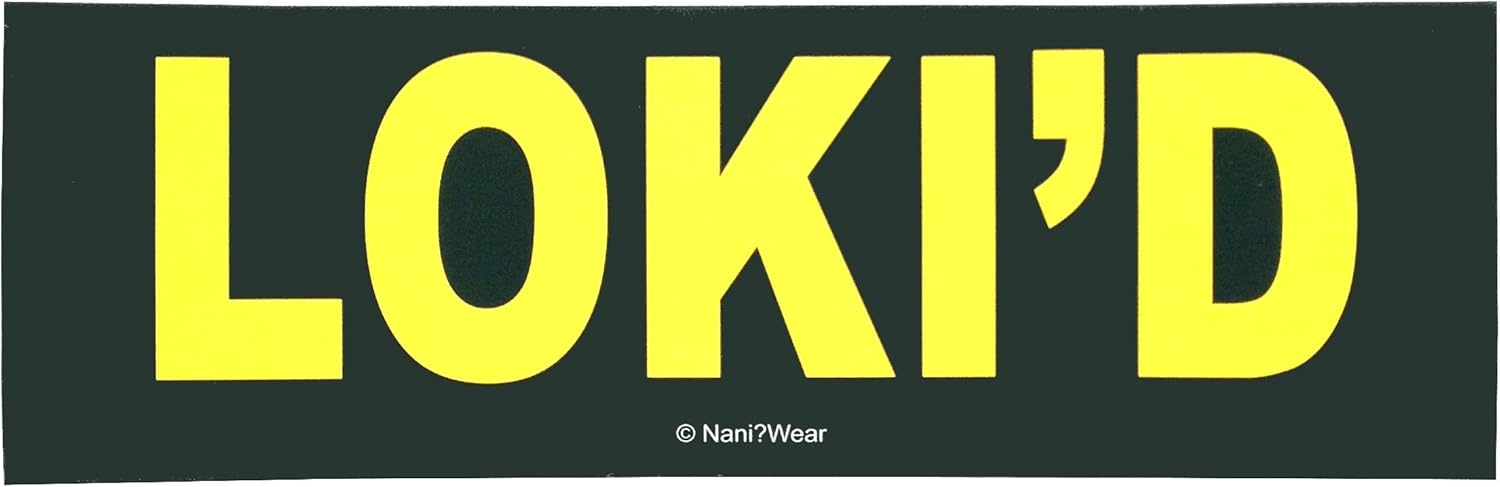
NaniWear Ragnarok Loki Bumper Sticker Loki'd
Category: Automotive
The sticker says it all, and announced it to the world. You are part of Loki's Army, you are LOKI'D! Monitors may display colors differently, and we try to show the most accurate colors. Bumper sticker is made of 4mil waterproof UV resistant vinyl, printed with a professional digital printer. It also has a UV resistant overlay, which adds to the life of the bumper sticker. The bumper sticker is printed on the same kind of vinyl used for vehicle wraps and vehicle signs.
Features: Measures 3 inches x 9 inches | Printed with professional digital printer on waterproof and UV resistant 4mil vinyl | UV resistent protective overlay to protect the sticker from fading | Permanent pressure adhesive | Designed and manufactured in Denver, Colorado